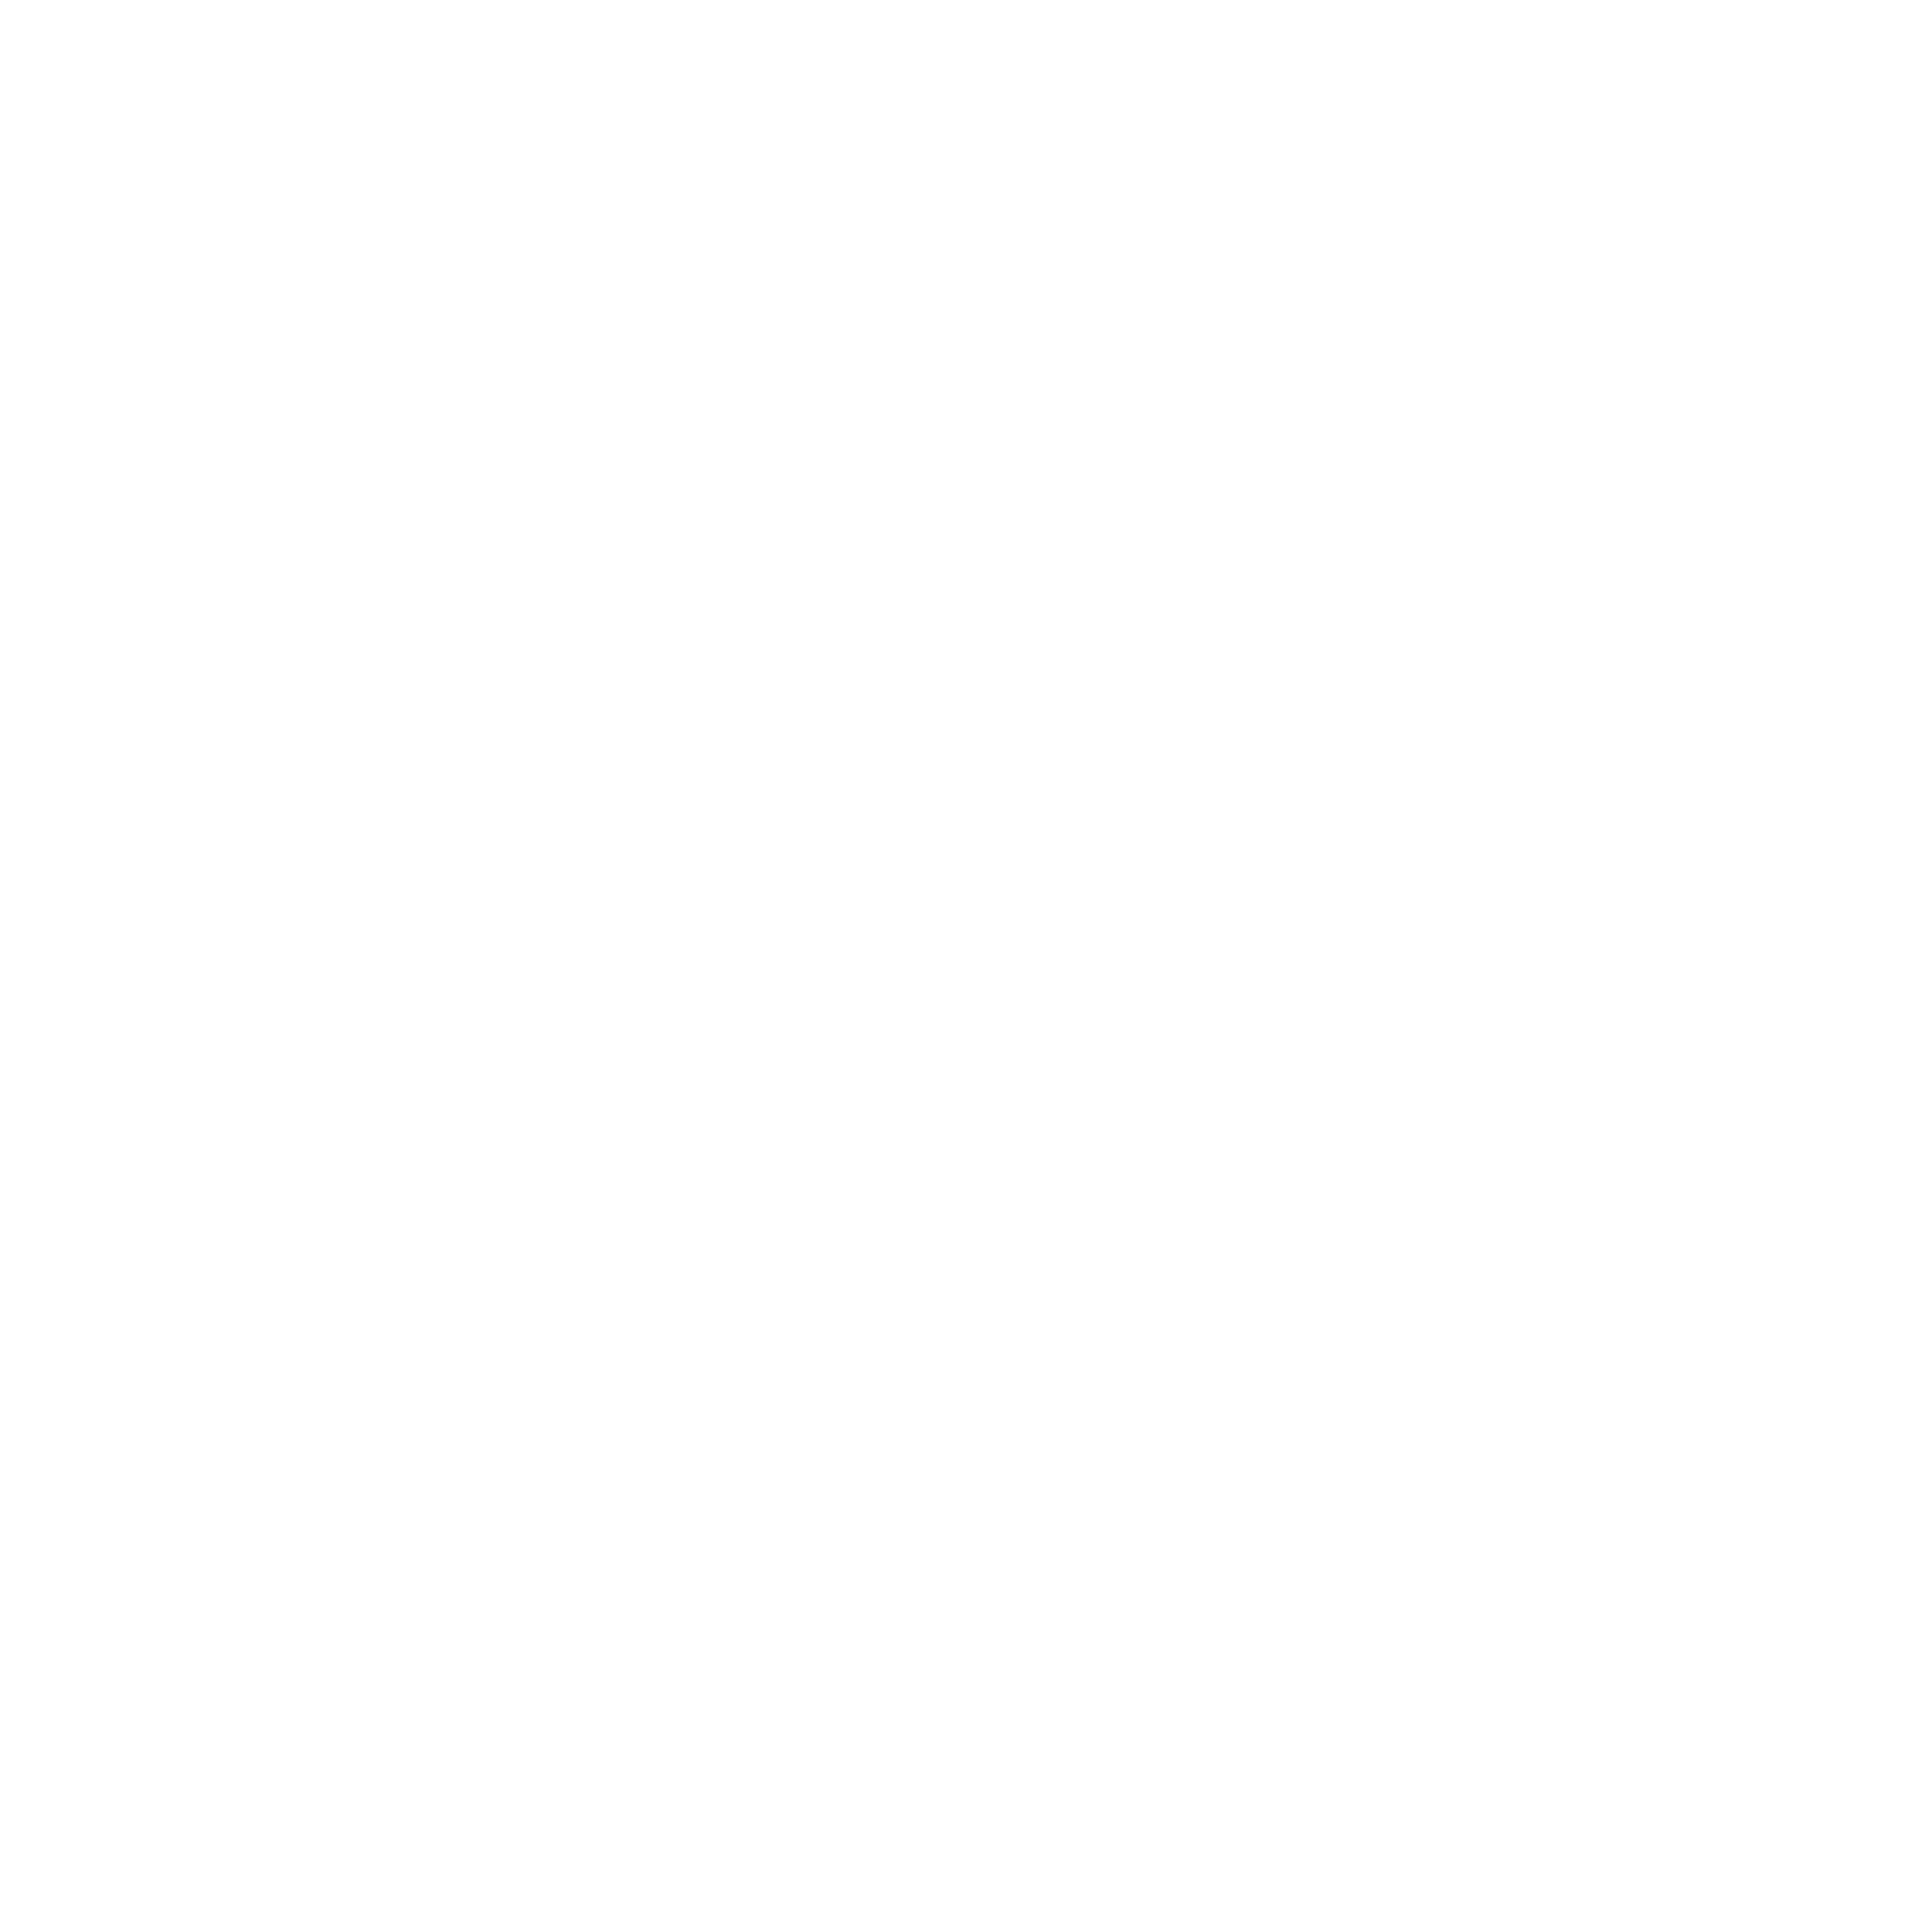
line, product